Answer in natural language. Considering the relative positions, where is brown box (highlighted by a blue box) with respect to bluegrey rectangular table (highlighted by a green box)? Choose between the following options: left or right
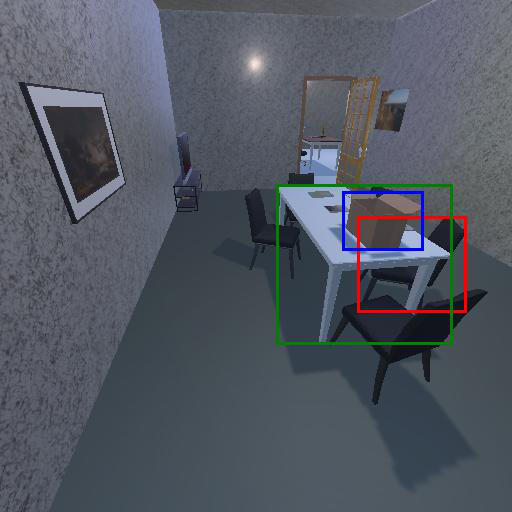
<answer>right</answer>